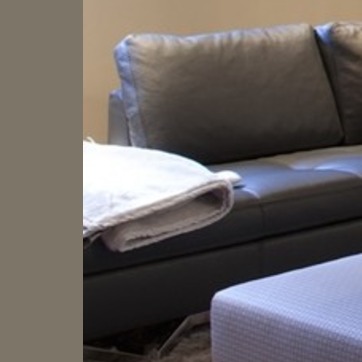
Material: fabric